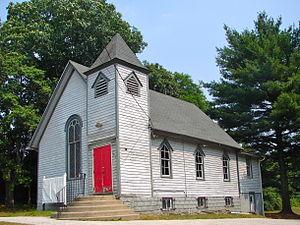
Gloucester Township est une municipalité américaine située dans le comté de Camden au New Jersey.